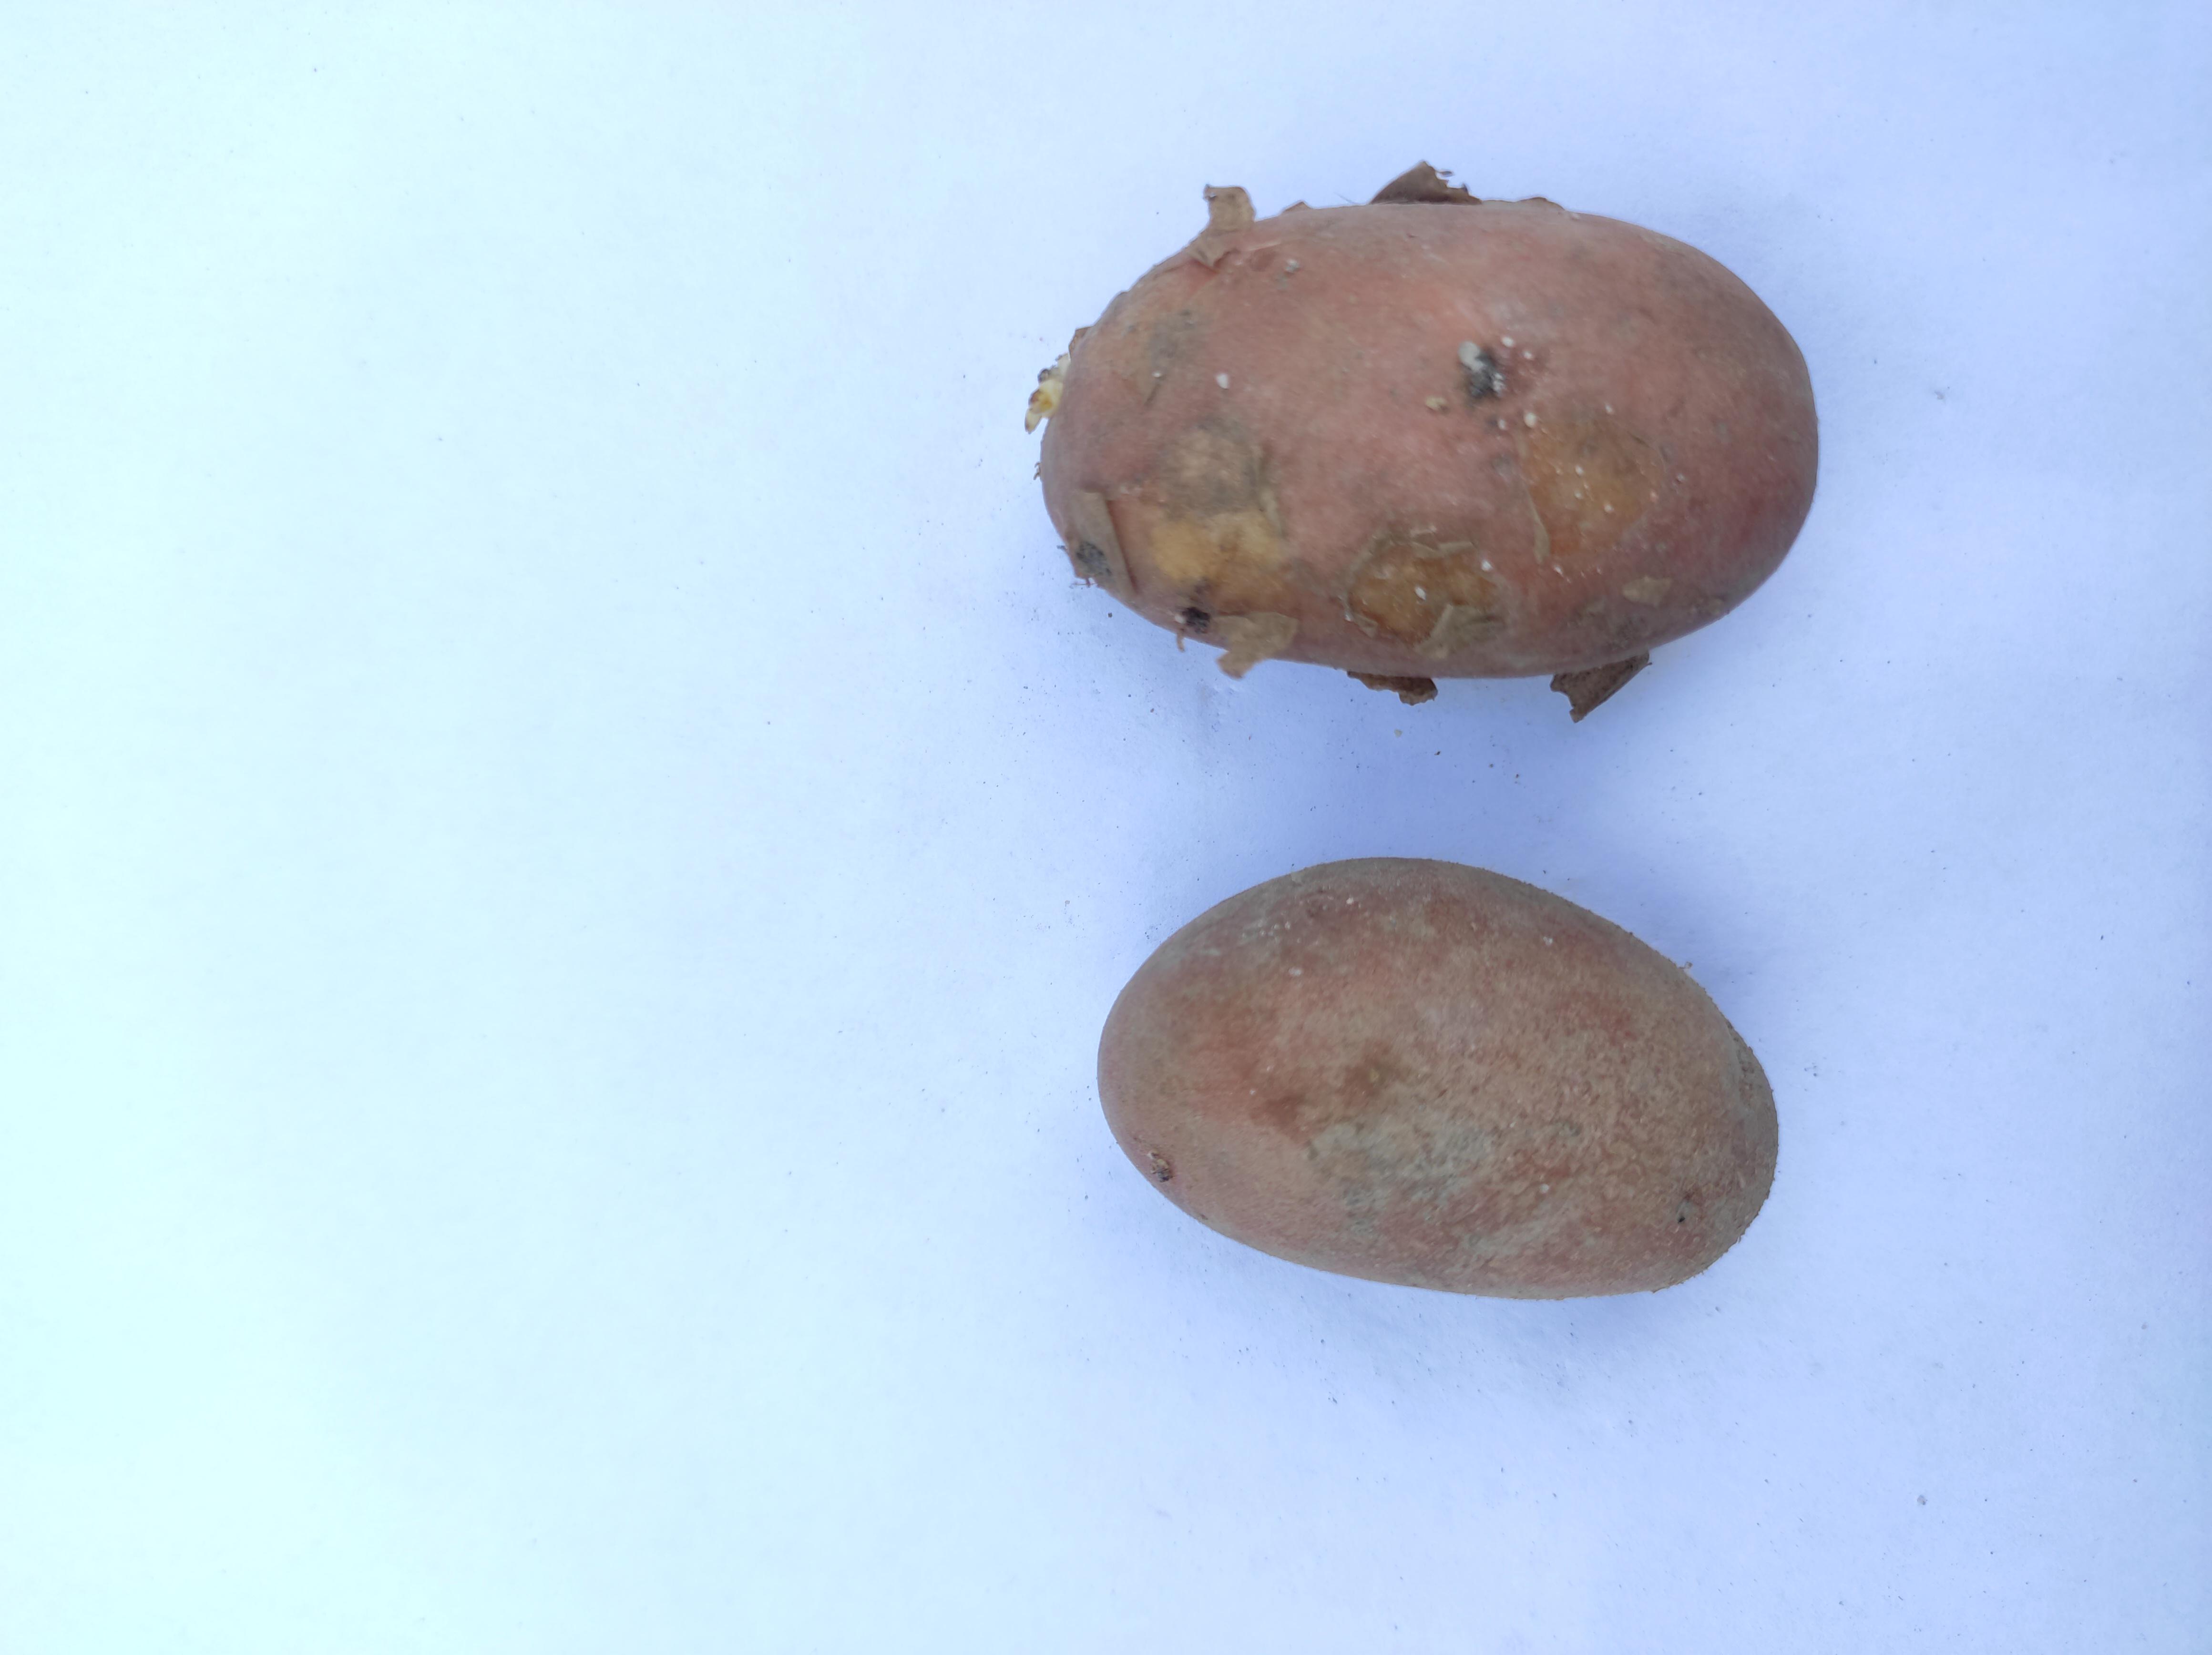
Label: Potato